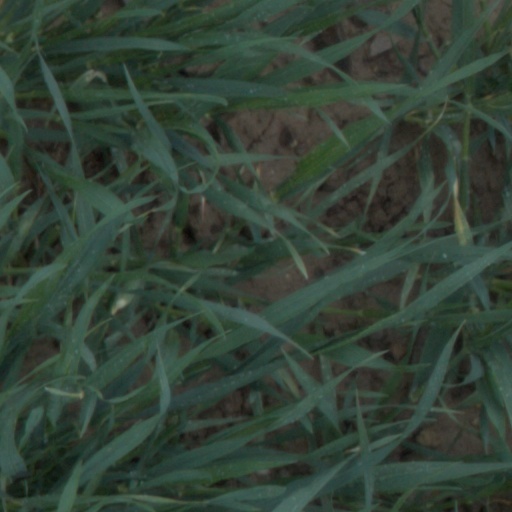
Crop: wheat